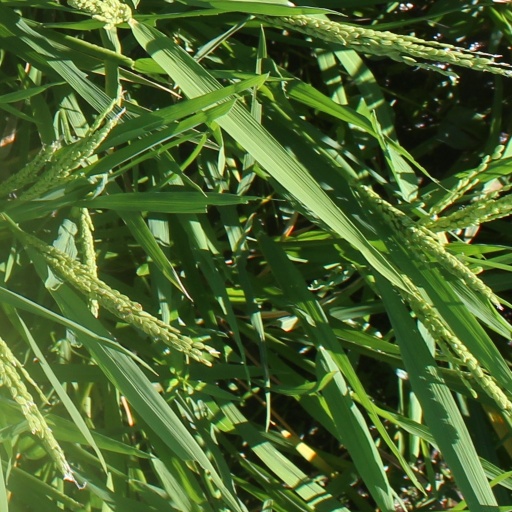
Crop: rice